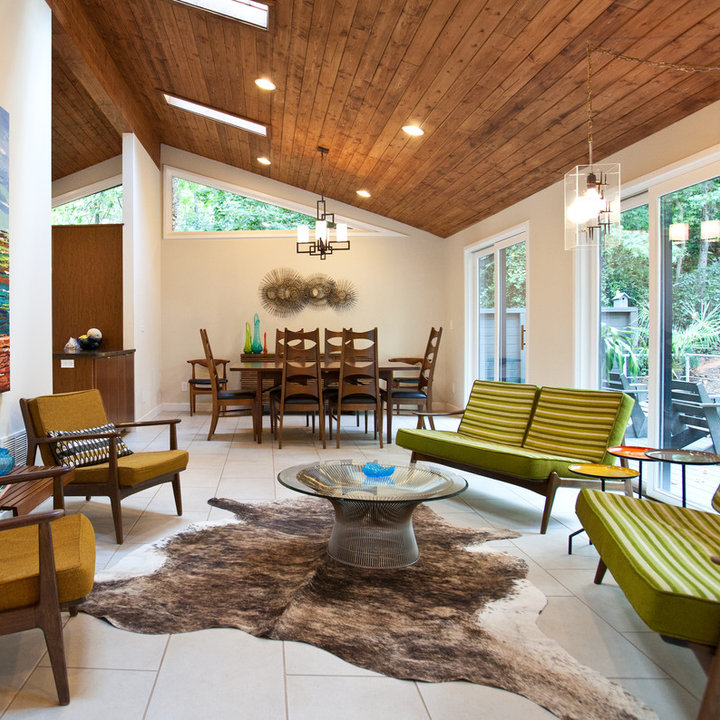
Style: Vintage